Milton Keynes Parks Trust

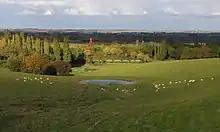
Campbell Park, Central Milton Keynes

The Parks Trust (originally, the Milton Keynes Parks Trust) is a British registered charity formed in 1992 by Milton Keynes Development Corporation to take over the public parks in Milton Keynes, Buckinghamshire.